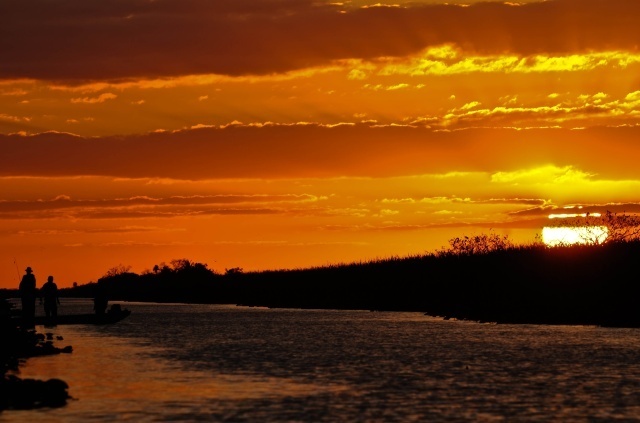
Label: not_food